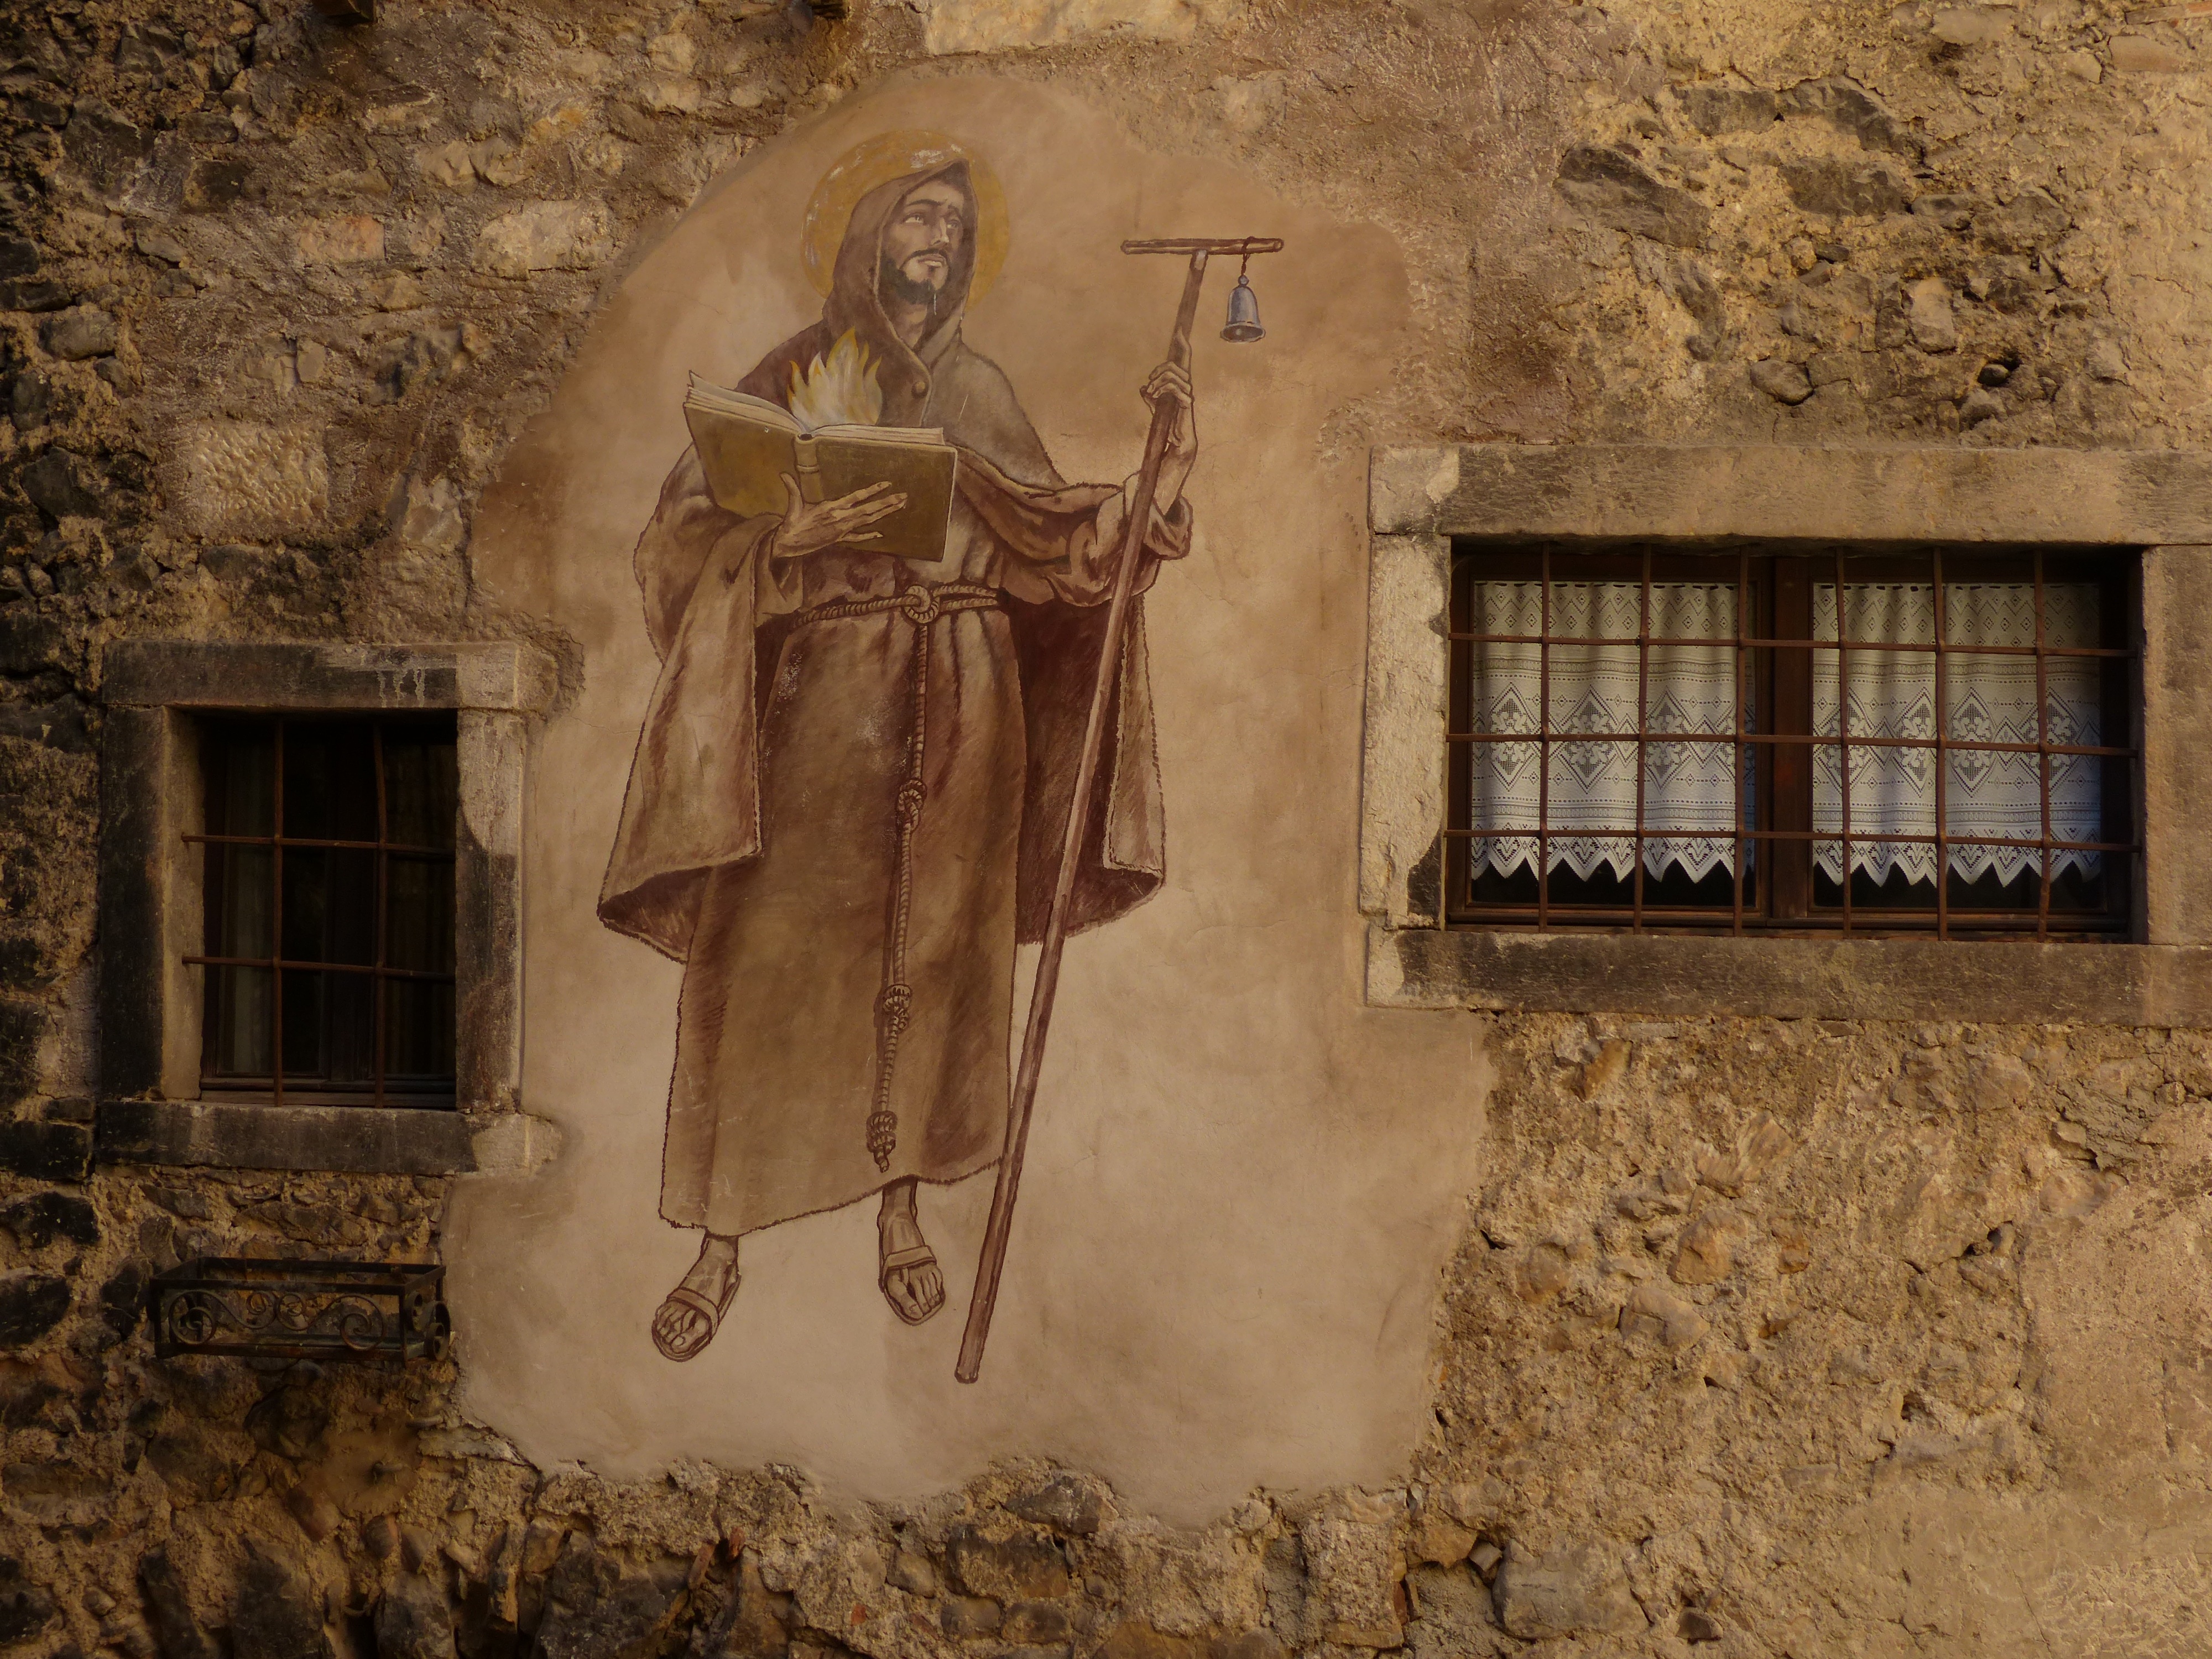
wall, village, italy, painting, art, temple, mural, history, middle ages, monch, mythology, medieval village, canale di tenno, ancient history, tenno